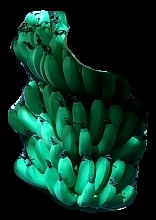
Variety: pachbale
Grade: grade1